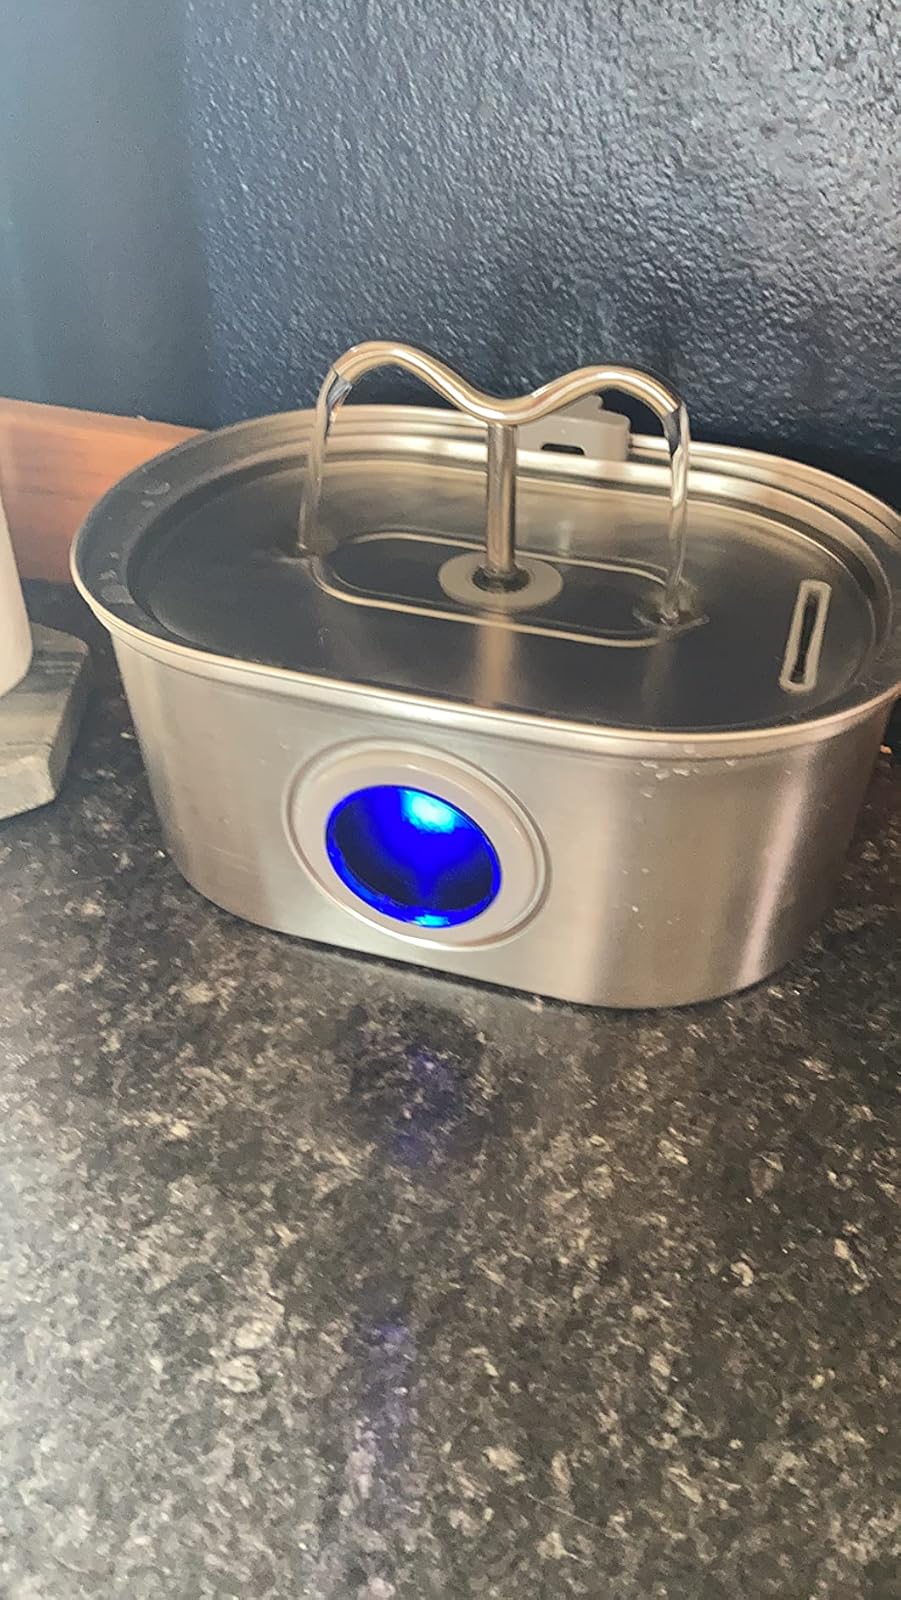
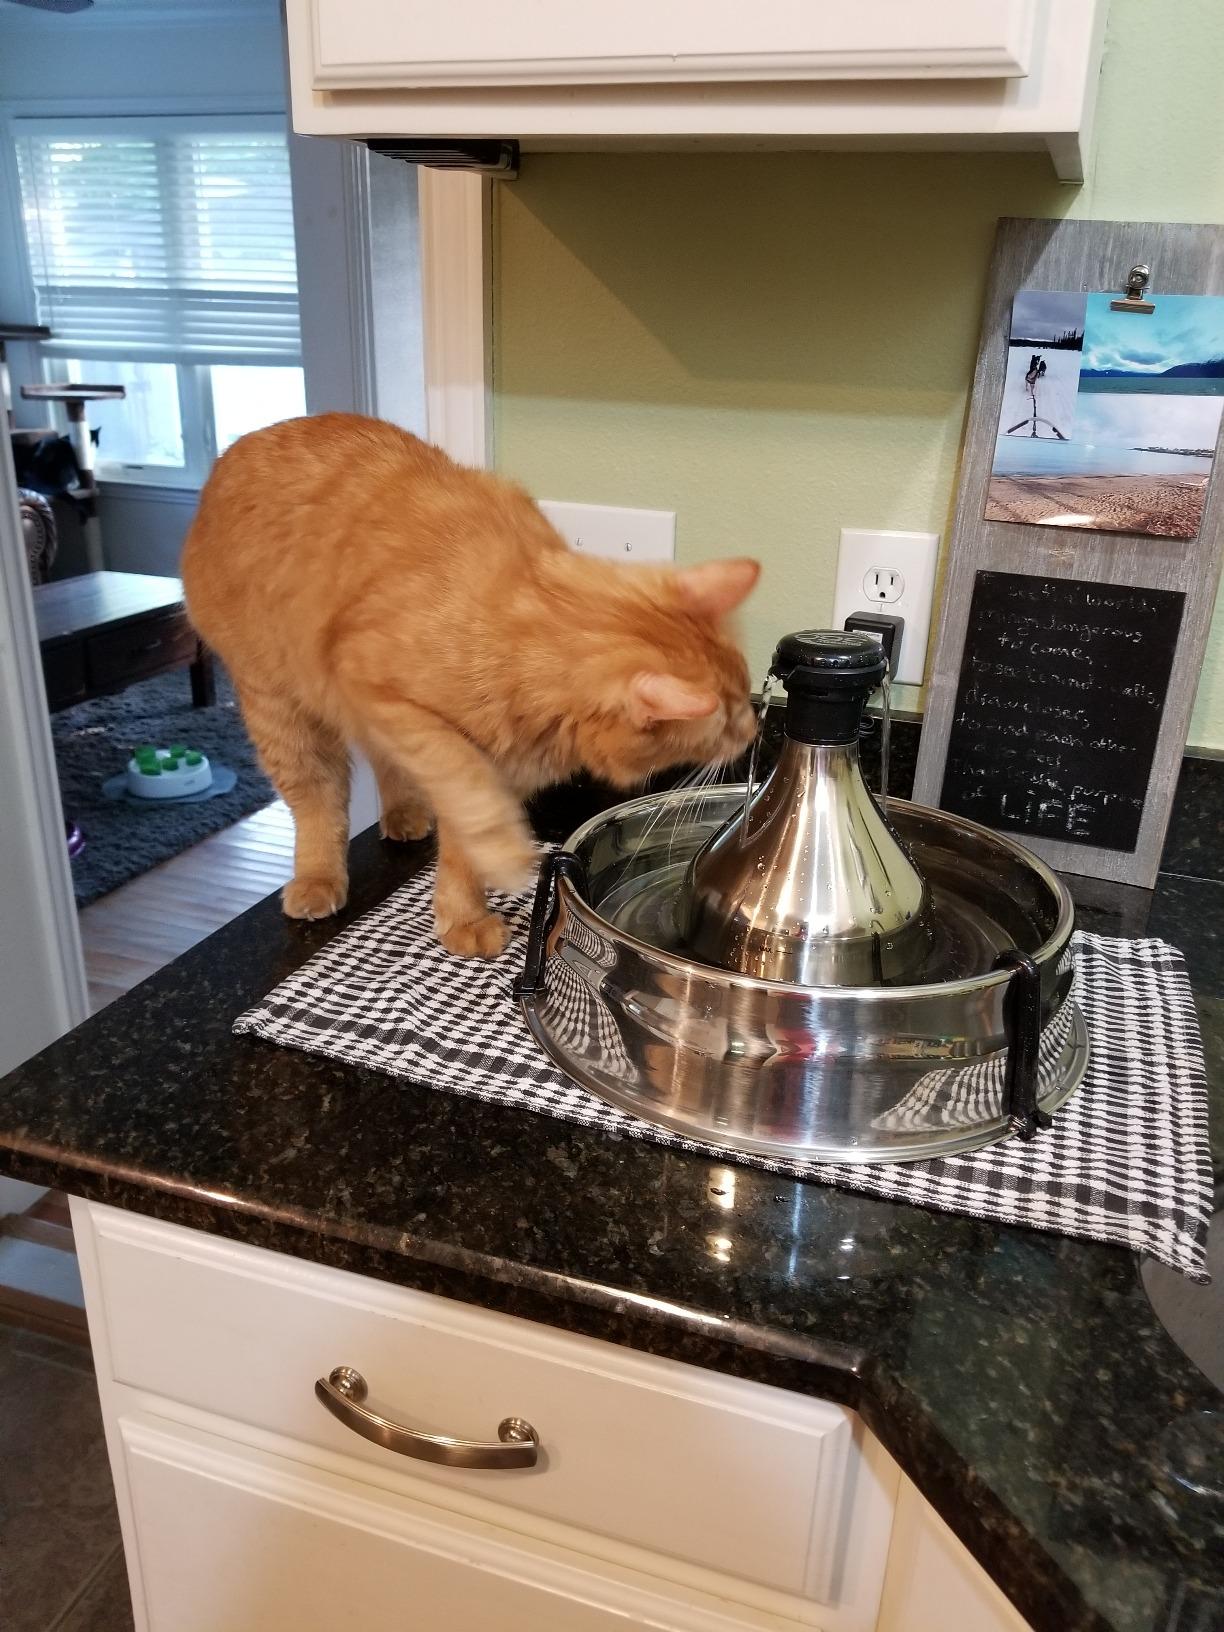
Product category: items_bowl
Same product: no